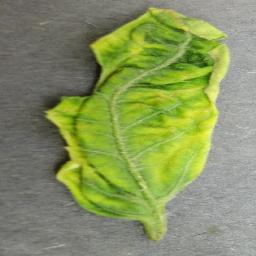
Label: Tomato___Tomato_Yellow_Leaf_Curl_Virus